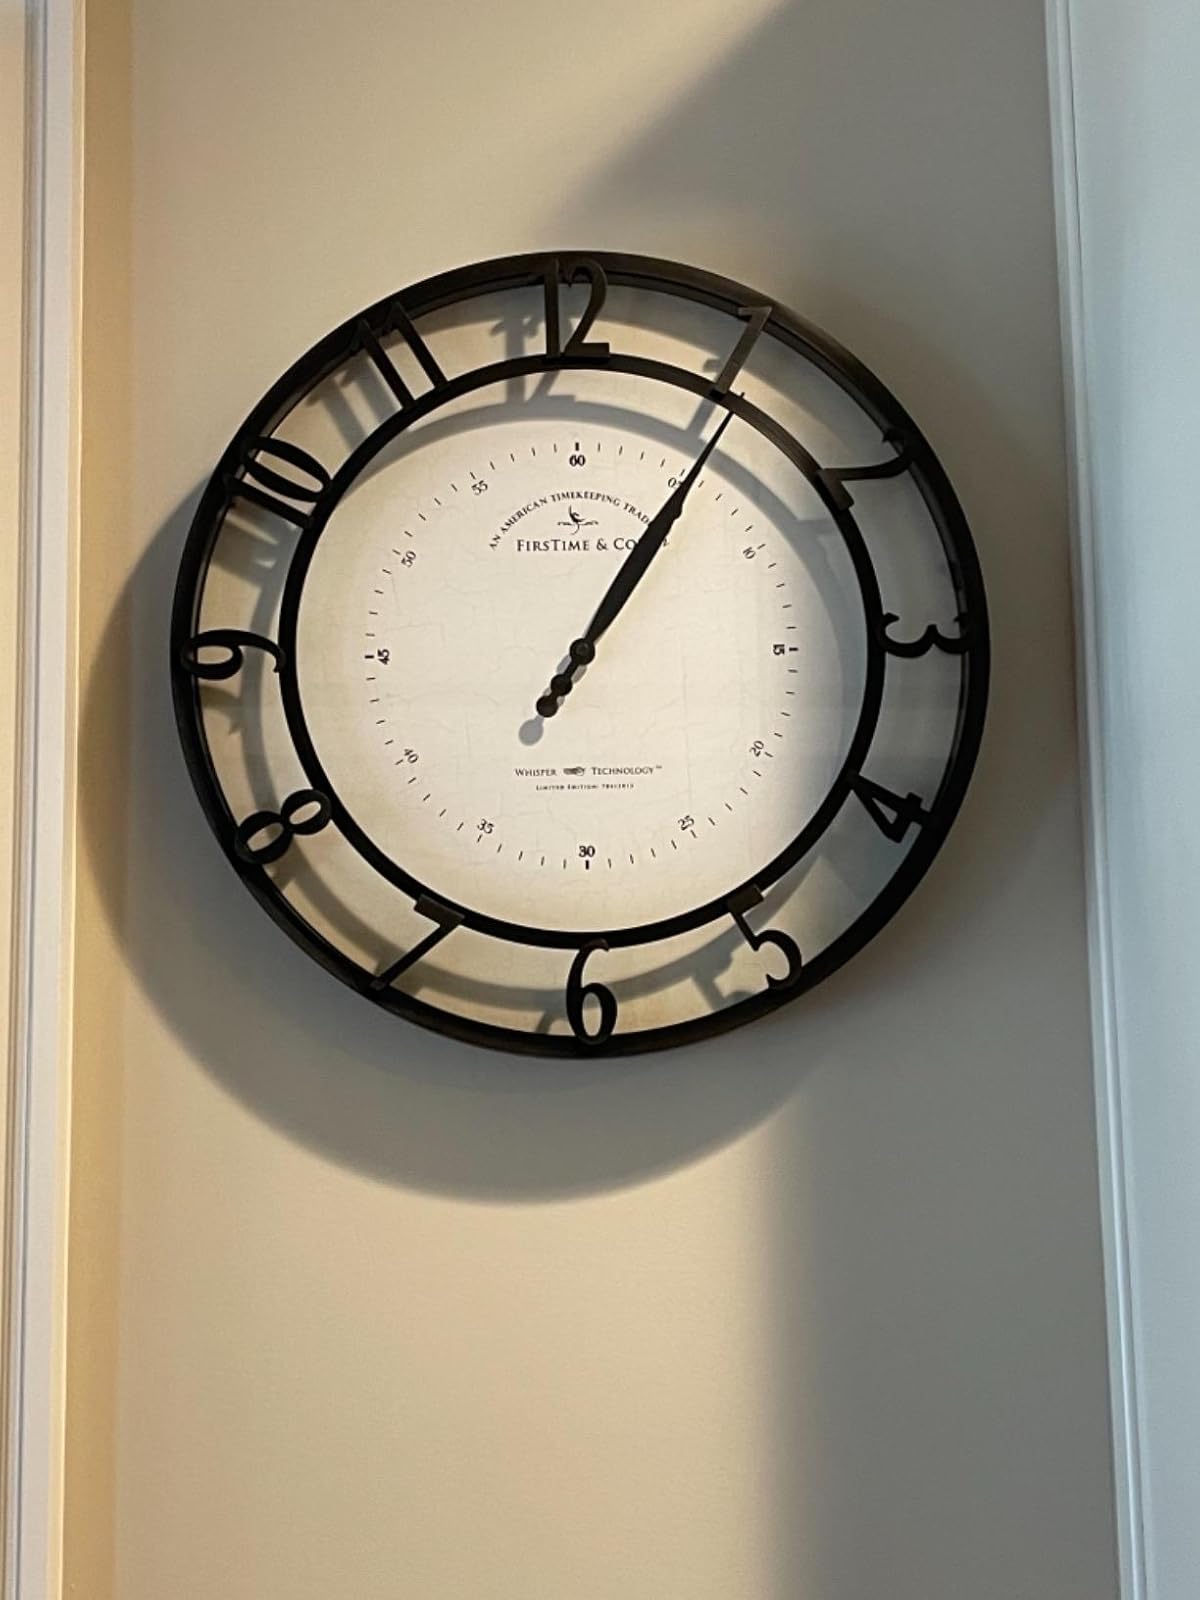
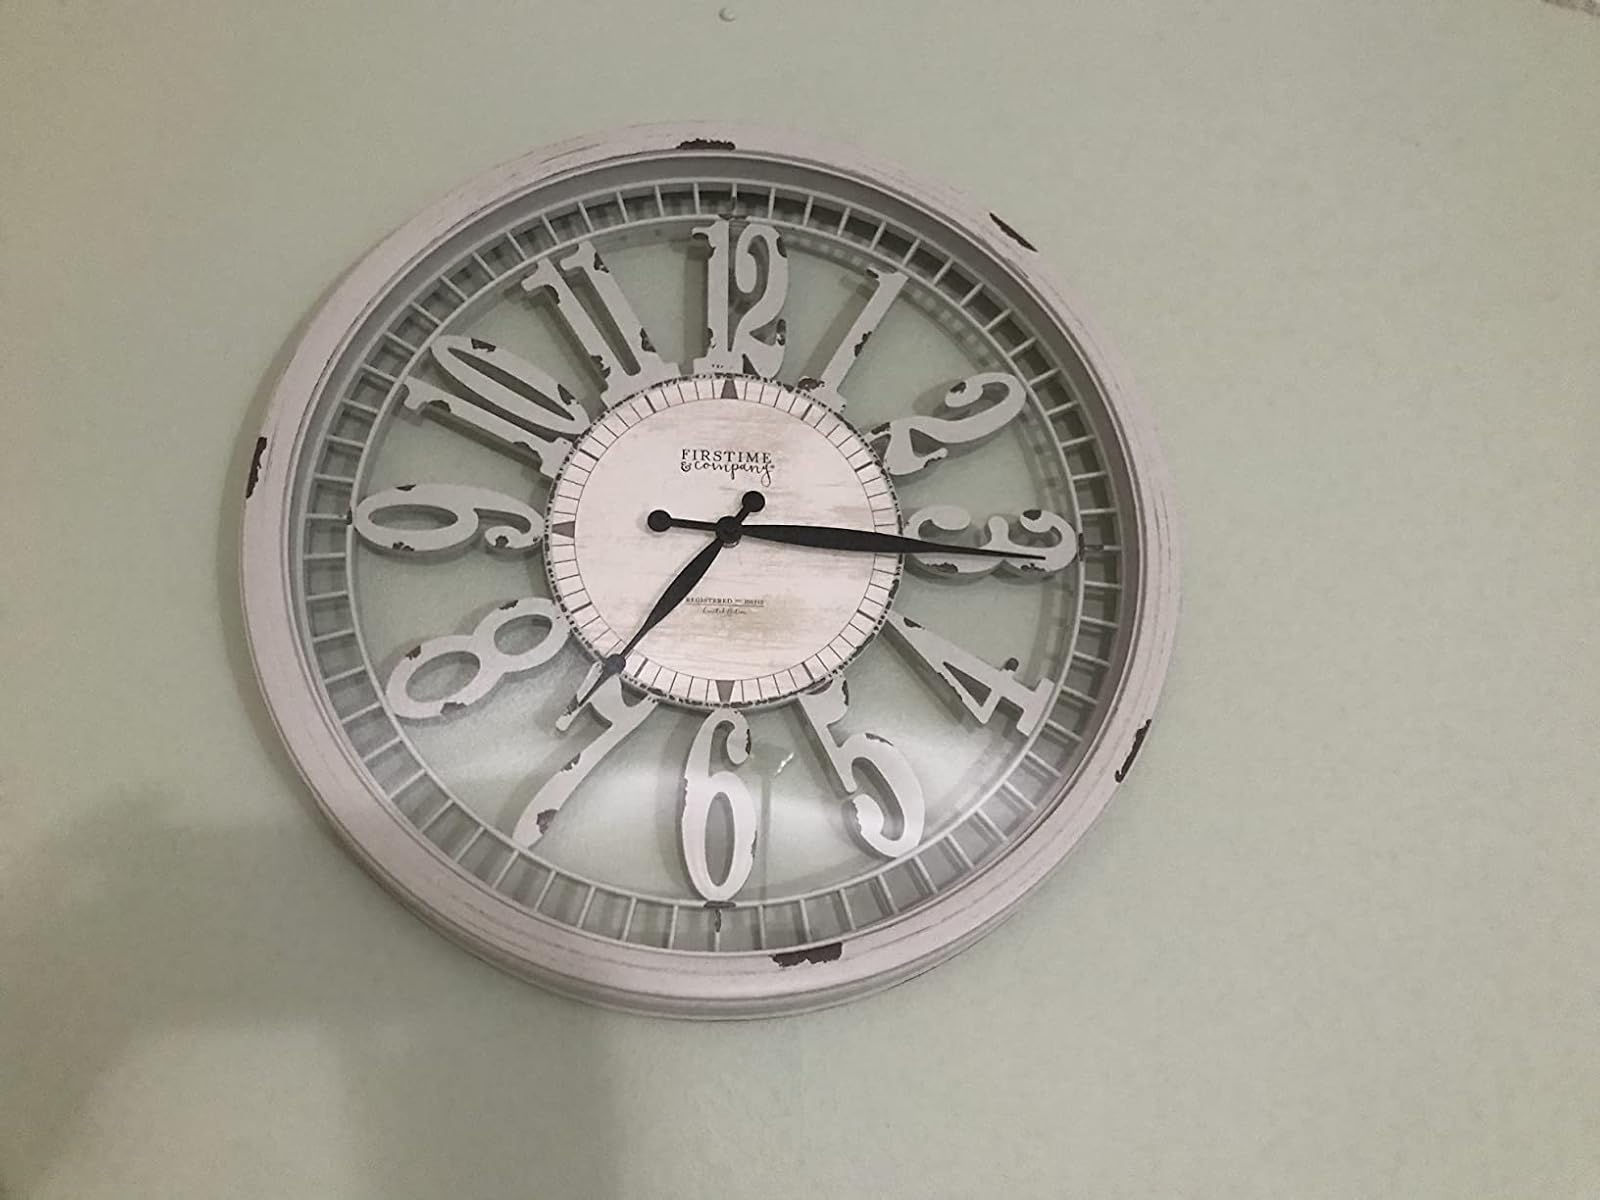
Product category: clock
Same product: no